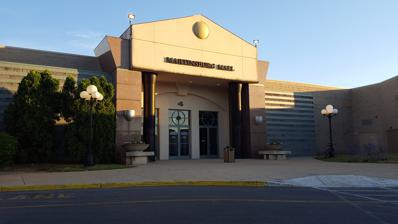
Building: Foxcroft Towne Center at Martinsburg
Country: United States of America
Year built: 1991
Shopping mall in West Virginia, United States Foxcroft Towne Center at Martinsburg Entrance to Foxcroft Towne Center at Martinsburg, formerly Martinsburg Mall, June 2016 Location Martinsburg, West Virginia , United States Coordinates 39°27′2″N 77°59′9″W / 39.45056°N 77.98583°W / 39.45056; -77.98583 Opening date 1992 Closing date November 1, 2016 Developer Crown American Management Paramount Development Corporation Owner Paramount Development Corporation No. of anchor tenants 4 Total retail floor area 670,000 square feet (62,000 m 2 ) No. of floors 1 Parking 5000 Foxcroft Towne Center at Martinsburg (formerly Martinsburg Mall ) was a regional shopping mall in Martinsburg, West Virginia . Completed in 1991, the mall contained more than 50 retailers, including The Bon-Ton (originally Hess's ) and Walmart , which was expanded from a discount store to a Supercenter in 1998. Foxcroft Towne Center at Martinsburg was a retail hub for the Eastern Panhandle of West Virginia. The Martinsburg Mall changed its name to Foxcroft Towne Center at Martinsburg effective October 1, 2015. On September 8, 2016 owners announced that the mall would close on November 1, 2016.  The mall will be demolished, except for The Bon-Ton (which closed in 2018), JCPenney , and Walmart . JCPenney closed on July 31, 2017. They plan on redeveloping the site for more retail. As of 2019 the former JCPenney is now a Hobby Lobby and the former Hess's/The Bon-Ton is now Grand Home Furnishings. None of the original mall interior remains except for an empty lot where the middle pavilion and food court once stood. Several Businesses have opened in new buildings built onto the former Sears (which closed in 2011) parking lot, which include Firehouse Subs, Panera Bread, and some empty retail spaces. The anchor stores are Walmart , Ross , Hobby Lobby , and Grand Home Furnishings . Location Foxcroft Towne Center at Martinsburg is at the center of Foxcroft Avenue in Martinsburg, with exits immediately to the north and south of the property off Interstate 81. References